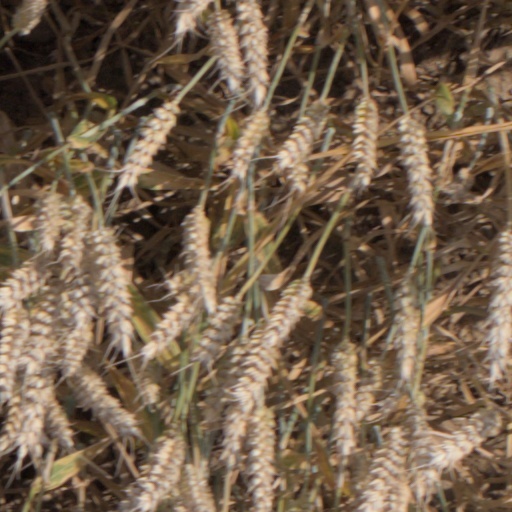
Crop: wheat